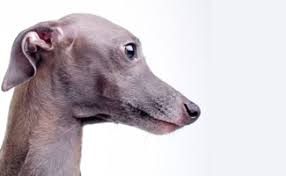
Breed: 238-n000099-Italian_greyhound